Gaocheng Astronomical Observatory

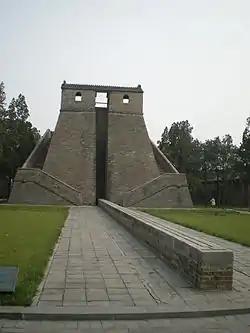
Gaocheng Astronomical Observatory. It was built in 1276.

Gaocheng Astronomical Observatory, also known as the Dengfeng Observatory, is an observatory in Duke of Zhou's shrine, Gaocheng Town, near Dengfeng in Henan province, China. This site has a long tradition of astronomical observations, from the time of the Western Zhou up to the early Yuan dynasty. There is also a gnomon used for the Da Yan calendar in 729 AD and the great observatory of the Yuan dynasty. As part of the "Dengfeng Historic Monuments of Dengfeng 'in the Center of Heaven and Earth'" the observatory was listed as a UNESCO World Heritage Site in 2010.